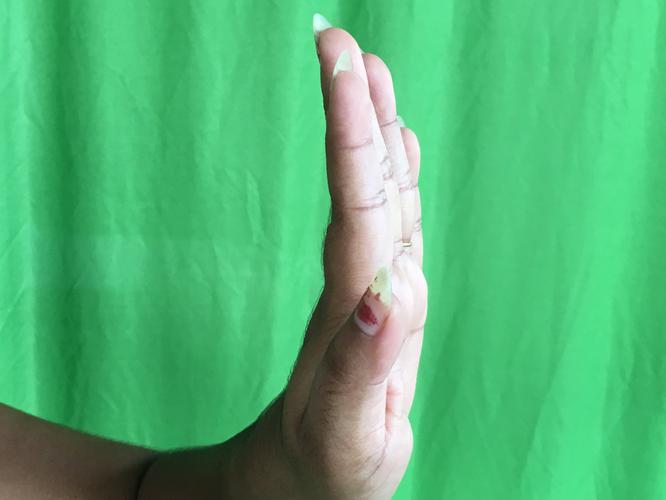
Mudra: Pathaka
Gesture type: single_hand